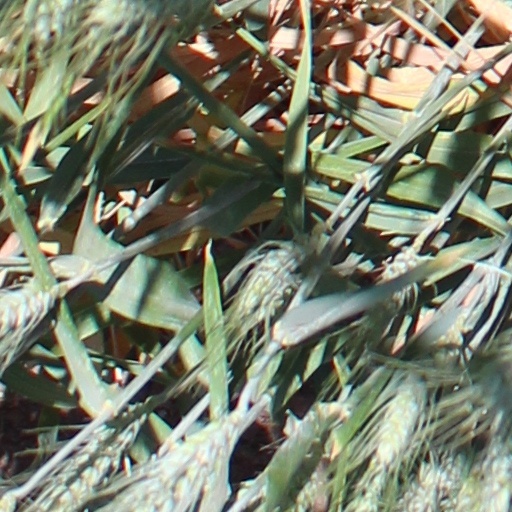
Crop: wheat